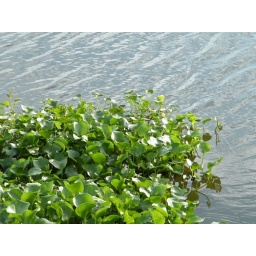
A plant which grows in water named &amp;quot;Aagaya Thamarai&amp;quot;